Oriental Carpet Manufacturers

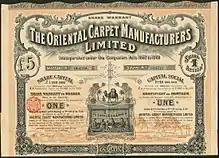
Stock certificate of Oriental Carpet Manufacturers Ltd., 1912.

The Oriental Carpet Manufacturers (OCM) was a London-based company involved in the production of, and trade with, Oriental carpets. Established in 1907/8 in Istanbul, the company set up and controlled their own carpet manufactures in the central Anatolian region around the town of Konya, and from 1911 onwards, in the Hamadan Province in northwestern Iran. In 1983 it was sold, and merged with one of its former affiliates, the Eastern Kayam Company. From 1924 until 1948, OCM was led by Arthur Cecil Edwards, who, after retiring, wrote a text book on Persian Carpets, which is still in print today.